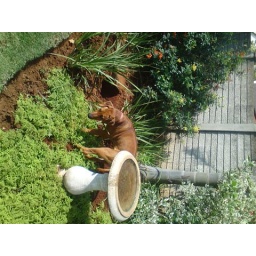
SOMAMA Planting a lime tree in our garden at home - every little bit. counts